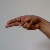
The image shows a hand gesture representing the letter 'H' in Indian Sign Language.